1903 Kentucky Derby

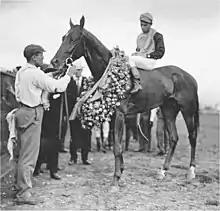
1903 Kentucky Derby winner Judge Himes

The 1903 Kentucky Derby was the 29th running of the Kentucky Derby. The race took place on May 2, 1903, and offered a purse of $6,000.